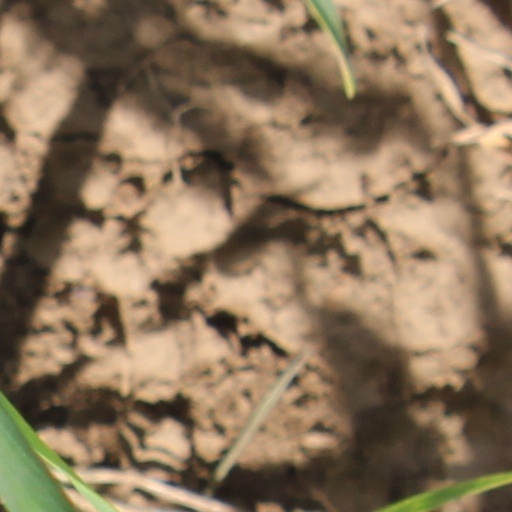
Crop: wheat